Coronagraph

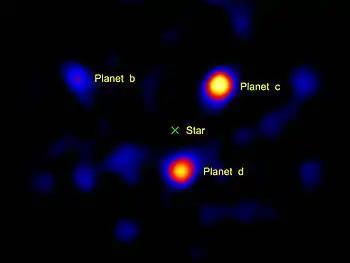
Direct image of exoplanets around the star HR8799 using a vector vortex coronagraph on a 1.5 m portion of the Hale Telescope

Aditya-L1 is a coronagraphy spacecraft developed by the Indian Space Research Organisation (ISRO) and various Indian research institutes. The spacecraft aims to study the solar atmosphere and its impact on the Earth's environment. It will be positioned approximately 1.5 million km from Earth in a halo orbit around the L1 Lagrangian point between Earth and the Sun.